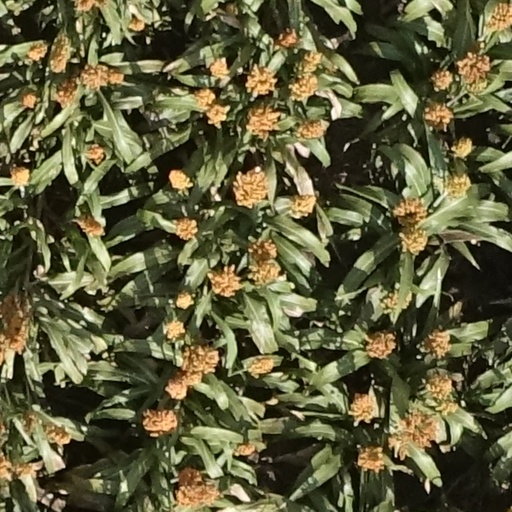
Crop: sorghum